Mortar and pestle

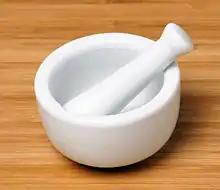
Kitchen mortar with pestle inside

A mortar and pestle is a set of two simple tools used to prepare ingredients or substances by crushing and grinding them into a fine paste or powder in the kitchen, laboratory, and pharmacy. The "mortar" is characteristically a bowl, typically made of hardwood, metal, ceramic, or hard stone such as granite. The "pestle" is a blunt, club-shaped object. The substance to be ground, which may be wet or dry, is placed in the mortar where the pestle is pounded, pressed, or rotated into the substance until the desired texture is achieved.